Carillon

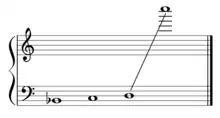
The range of a 49-bell carillon with a missing C bell and additional B bell in the bass

Carillons may also feature an automatic mechanism by which simple tunes or the Westminster Quarters are played on the lower bells. The mechanism on European carillons is often a playing drum, which is a large metal cylinder connected to a clock mechanism. Metal pegs are screwed onto the outside of the drum. When the clock mechanism sets the drum in motion, the pegs catch onto levers, connected to hammers that rest just a short distance from the outside of the bell. The hammers are briefly raised, and then fall onto the bell as the peg continues to rotate away from the lever. The pegs are arranged such that simple tunes can be programmed to play at specific quarter hours. In North America, automatic playing drum systems are not common; instead, carillons may have pneumatic systems which ring the instrument.